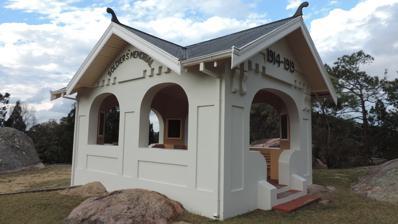
Building: Stanthorpe Soldiers Memorial
Country: Australia
Year built: 1926
Historic site in Queensland, Australia Stanthorpe Soldiers Memorial Stanthorpe Soldiers Memorial, 2015 Location Lock Street, Stanthorpe , Southern Downs Region , Queensland , Australia Coordinates 28°39′22″S 151°56′26″E / 28.6561°S 151.9406°E / -28.6561; 151.9406 Design period 1919–1930s (interwar period) Built 1925–1926 Architect Dornbusch & Connolly Queensland Heritage Register Official name Stanthorpe Soldiers Memorial, Stanthorpe War Memorial Type state heritage (landscape, built) Designated 3 August 1995 Reference no. 601632 Significant period 1920s (fabric) Significant components flagpole/flagstaff, memorial – pavilion, steps/stairway, memorial – tree/avenue of trees, plaque, wall/s – retaining, pathway/walkway, terracing, memorial – honour board/ roll of honour, trees/plantings, furniture/fittings, seating Builders N J Thompson  & Sons Location of Stanthorpe Soldiers Memorial in Queensland Show map of Queensland Stanthorpe Soldiers Memorial (Australia) Show map of Australia Stanthorpe Soldiers Memorial is a heritage-listed war memorial at Lock Street, Stanthorpe , Southern Downs Region , Queensland , Australia. It was designed by Dornbusch & Connolly and built from 1925 to 1926 by N J Thompson & Sons. It is also known as Stanthorpe War Memorial. It was unveiled on 6 February 1926, by Sir William Glasgow , K.C.G. It was added to the Queensland Heritage Register on 3 August 1995. History Soldiers Memorial built on the hill at Stanthorpe after World War I Built in honour of the soldiers of the district who participated in the Great War , the Stanthorpe Soldiers' Memorial was funded, as with many other such memorials across the state, by public subscription. Stanthorpe's memorial took the form of a park and rest house located on Foxton's Hill described at the time by The Queenslander as one of the lonely hills overlooking Stanthorpe. The rest house was designed by Warwick architects Dornbush and Connolly and built by local contractors NJ Thompson and Sons; inside were seats and on the walls, five rolls of honour, one of which was reserved for the fallen. The Soldiers' Memorial was officially opened on 6 February 1926 by Major General Sir William Glasgow , a commander of campaigns in Gallipoli and also in France , whose battlefields were to be memorialised in Australia by the naming of the towns of the soldier settlement area ( Amiens , Pozieres , Bullecourt , and Fleurbaix ) established near Stanthorpe soon after the War. The first meeting to consider the erection of an honour board or soldiers memorial in Stanthorpe was held on 1 December 1918; a committee was formed to raise funds. The committee considered a possible site at Mt Marlay, the major lookout point for the town, however this was later rejected and by 1921, suggestions were being sought for other suitable schemes. Mr Fletcher favoured erecting a memorial on the proposed new cricket grounds; Mr Corden favoured a block of land owned by ER Hopper situated close to town and on a high position on Foxton's Hill which could be bought at a reasonable price; CF White suggested a rest house on the Hopper land and also using the land as a memorial park by erecting seats in convenient spots for the public. A public meeting was called resulting in the memorial committee agreeing on 21 May 1921 to pay a deposit on the Foxton Hill site and a committee was formed to draw up a development scheme for the park. It was proposed that Dornbusch and Connolly be asked to prepare plans of a rest house and submit estimates. The site chosen was rough and rocky: the main park area (sub 22 now lot 33) fronted Lock Street with two smaller allotments (subs 5 and 6 now lots 16 and 17) fronting White Street. In 1923, the memorial site was formally acquired by the Committee, being held in the names of Charles Frederick White, James Vincent Scully, and Harry Wright. In September of that year, Dornbusch and Connolly were asked to prepare specifications in both local stone and concrete and tenders were to be called. Apparently due to lack of funds work on the rest house did not in fact commence until 1925. The memorial site was however already marked as such: a Turkish gun believed to have been brought to Australia as a war trophy by the commander of the Light Horse , Sir Harry Chauvel and his brother, Major Alan Chauvel (whose family summer house, " El Arish ", adjoined the memorial site) was placed at what became the Lock Street entrance to the memorial. This entrance was also to be marked by a sign, a fence, and a stile. It is not known if landscaping and planting was undertaken at the site prior to the erection of the rest house. Certainly by the 1930s photographs show that pines (believed to be Lone Pines ) had been planted around the rest house; pines had also been planted on the western slopes of the site (adjoining "El Arish"). Wooden pegs (now lost) which recorded the names of fallen servicemen were placed below the memorial trees. By 1933, a blue light shone at night from the memorial making it visible from the town centre. Two memorial eucalypts were planted at the Scholz Street entrance which was also fenced. More recently, in the 1980s, the floor of the rest house was painted over to cover a "flag" and the pressed metal ceiling painted blue and stars affixed. The Turkish Gun has also been removed and now stands in front of the RSL building. In 1995 a timber fence and stile were removed from the White Street frontage. For many years, Anzac Day was commemorated in Stanthorpe by a number of events commencing with a Dawn Service at the Soldiers Memorial, morning services at the various churches, and in the afternoon, a public service held at the Arcadia Theatre preceded by a march through the streets by returned soldiers. Afternoon tea was provided by the CWA for the families of returned service personnel. In more recent times the Dawn Service has been held at Weeroona Park. Working bee at the War Memorial Park Stanthorpe, March 1933 Until 1963, when the memorial was transferred to the Stanthorpe Shire Council , it was maintained by public donations, including those collected for its upkeep at the annual Anzac Day Service. There also exists a long tradition of service to the memorial by local people (often returned servicemen) who were responsible for not only maintaining the memorial but also for the landscaping and planting of its grounds. These included Mr AH Hocking (who conducted working bees during the 1930s), Mr and Mrs AE Bateman, Mr Barton, Mr Ted Knight, Mr Jim Robertson, and during the 1980s, Mr Robert Dekeersgieter; more recently a local group, the Friends of the War Memorial and Local Residents Association has been formed. Stanthorpe Shire Cultural Heritage Study report – The Stanthorpe Soldiers Memorial was built in 1926 to a design concept by architects Dornbusch and Connolly. The 6.15-by-4.6-metre (20.2 ft × 15.1 ft) building housed five Honour Rolls and after WWII the sixth was placed in the building. Further honour boards have been added to mark conflicts in which Australians have participated. The ground around the building has been landscaped. Description Located on Foxtons Hill a short distance from the Stanthorpe town centre the Stanthorpe Soldiers' Memorial is a rugged parkland of some one and a half hectares crossed by walking paths leading to a rest house at the top of the hill. The site is bounded to the north by Lock Street and on the remaining sides by residential allotments including "El Arish" along part of the western boundary. The main entrance is from Lock Street; access can also be obtained from White Street via lots 16 and 17 and from Scholz Street to the south, the entry of which is marked by two large eucalypts which frame the view of the rest house up a long slope. The site is rugged and rocky with exposed granite boulders and mixed vegetation. Landscaping is in a naturalistic manner with bush pathways (and some sets of concrete stairs ), seats cut out of the rock along some paths, and stone walling and terracing. There is evidence of some formal planting along the pathways including yellow jasmine hedges. The site also contains a number of memorial trees including what are believed to be several Lone Pines which surround the rest house and stands of pines on the western edge of the site. From Lock Street, the rest house is approached by several sets of concrete stairs on a path leading up the hill from the road. The rest house is set amongst exposed granite boulders on a flat site at the summit of the hill. There is a flagpole to the south and retaining walls and stairs to the south and west. Set on an east–west axis with views through arched openings including to the west, a panorama of Stanthorpe and the surrounding district, the rest house is a white painted concrete pavilion with a painted corrugated roof gabled in four directions. On the east and west gables in concrete raised lettering is the inscription "SOLDIERS' MEMORIAL"; on the north and south gables "1914–19". One of the plaques listing names The rest house is entered via arched openings to the north and south elevations. Inside the ceiling is pressed metal painted powder blue with gold plastic stars affixed; the floor has been painted red. Along the east and west walls are two long timber slatted seats. On the walls are five World War I honour boards of metal set into concrete mouldings, one of which is reserved for the names of the dead. In raised letters it reads: "TO THE MEMORY OF OUR GALLANT BOYS WHO FELL IN THE WORLD'S WAR 1914–1919". The boards record the names in alphabetical order with no military ranks or honours indicated. There is also an honour board for World War II and a plaque for Korea . Heritage listing Stanthorpe Soldiers Memorial was listed on the Queensland Heritage Register on 3 August 1995 having satisfied the following criteria. The place is important in demonstrating the evolution or pattern of Queensland's history. Located on Foxton's Hill overlooking the town and surrounding district of Stanthorpe, the Soldiers' Memorial comprising a rest house set within a rugged park is a remarkable memorial having no apparent parallel in the state. In common with many other memorials erected across the country, the Stanthorpe Soldiers' Memorial was a prominent focal point for the town, however it is highly unusual in that it was not set within the town's centre, but rather on its outskirts: the memorial was thus a place of public memory and also of private pilgrimage. The place demonstrates rare, uncommon or endangered aspects of Queensland's cultural heritage. Located on Foxton's Hill overlooking the town and surrounding district of Stanthorpe, the Soldiers' Memorial comprising a rest house set within a rugged park is a remarkable memorial having no apparent parallel in the state. In common with many other memorials erected across the country, the Stanthorpe Soldiers' Memorial was a prominent focal point for the town, however it is highly unusual in that it was not set within the town's centre, but rather on its outskirts: the memorial was thus a place of public memory and also of private pilgrimage. The place is important in demonstrating the principal characteristics of a particular class of cultural places. With its memorial plantings and naturalistic landscaping including rock seats and walls and bush paths leading up the hill to the rest house, positioned so as to view the rising and the setting of the sun through its archways, the memorial is clearly intended as a place of both commemoration and contemplation. The place is important because of its aesthetic significance. The site, with its rough terrain and exposed granite boulders common to the region retains its wilderness quality as a stark landscape which is both peculiarly local, but also on a grander scale, making apparent symbolic reference to Gallipoli and the Turkish coast. The place has a strong or special association with a particular community or cultural group for social, cultural or spiritual reasons. The Stanthorpe Soldiers Memorial is a memorial to those who served in the Great (and other later) wars but is also a testament to the community who built the memorial and remain as its custodians. The place has a special association with the life or work of a particular person, group or organisation of importance in Queensland's history. The Stanthorpe Soldiers Memorial is a memorial to those who served in the Great (and other later) wars but is also a testament to the community who built the memorial and remain as its custodians. References